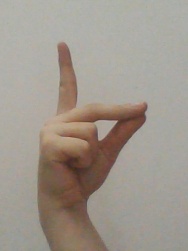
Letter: ta